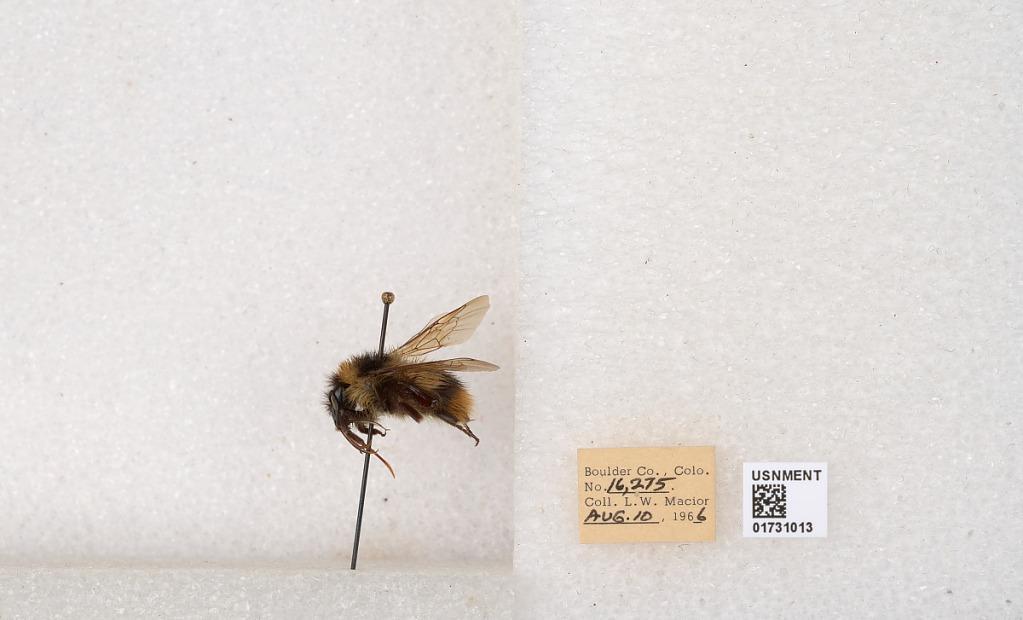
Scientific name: Bombus kirbyellus
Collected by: L. Macior
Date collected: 1966-8-10
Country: United States
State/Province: Colorado
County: Boulder
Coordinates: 40.0925, -105.358